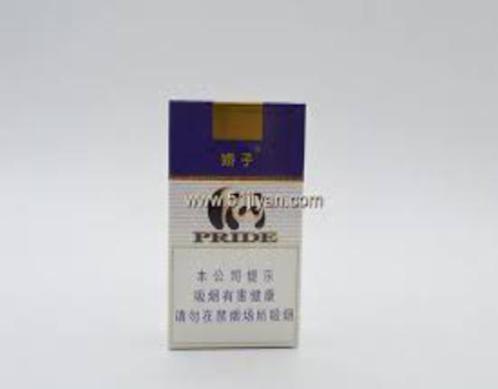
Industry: Necessities